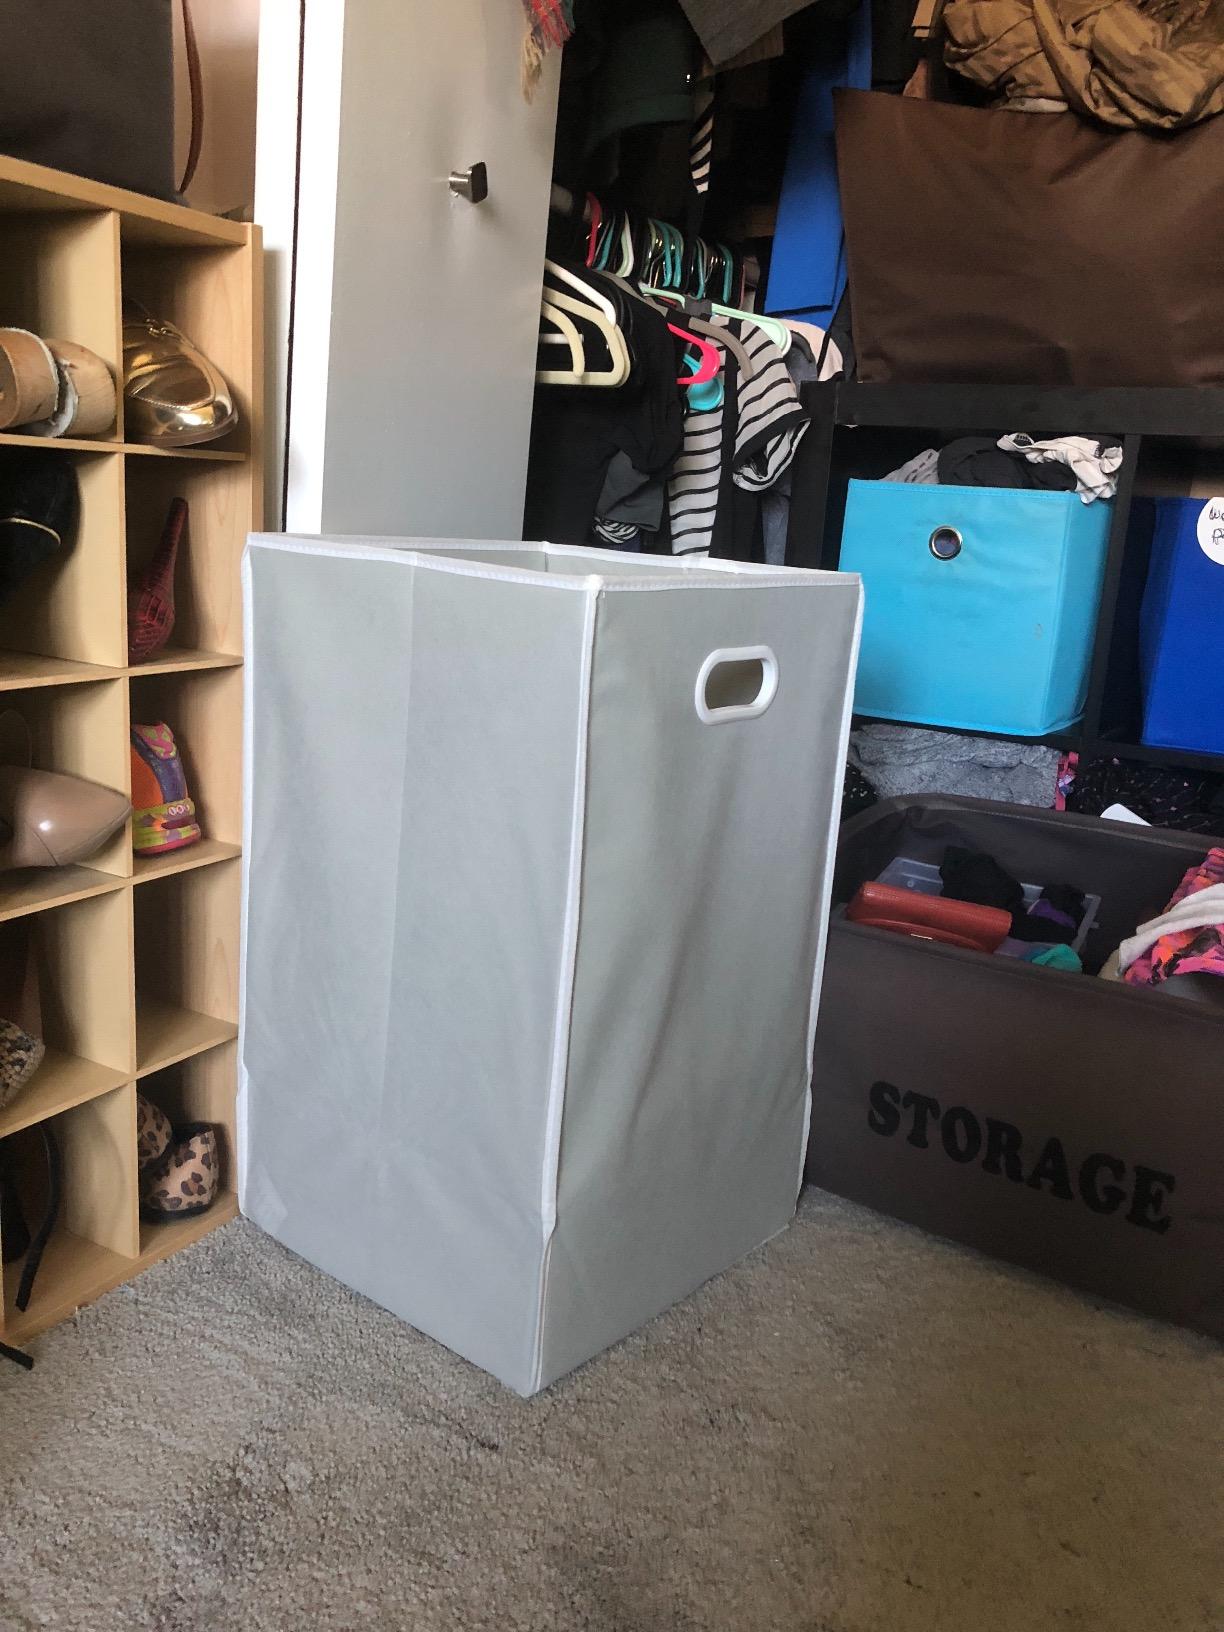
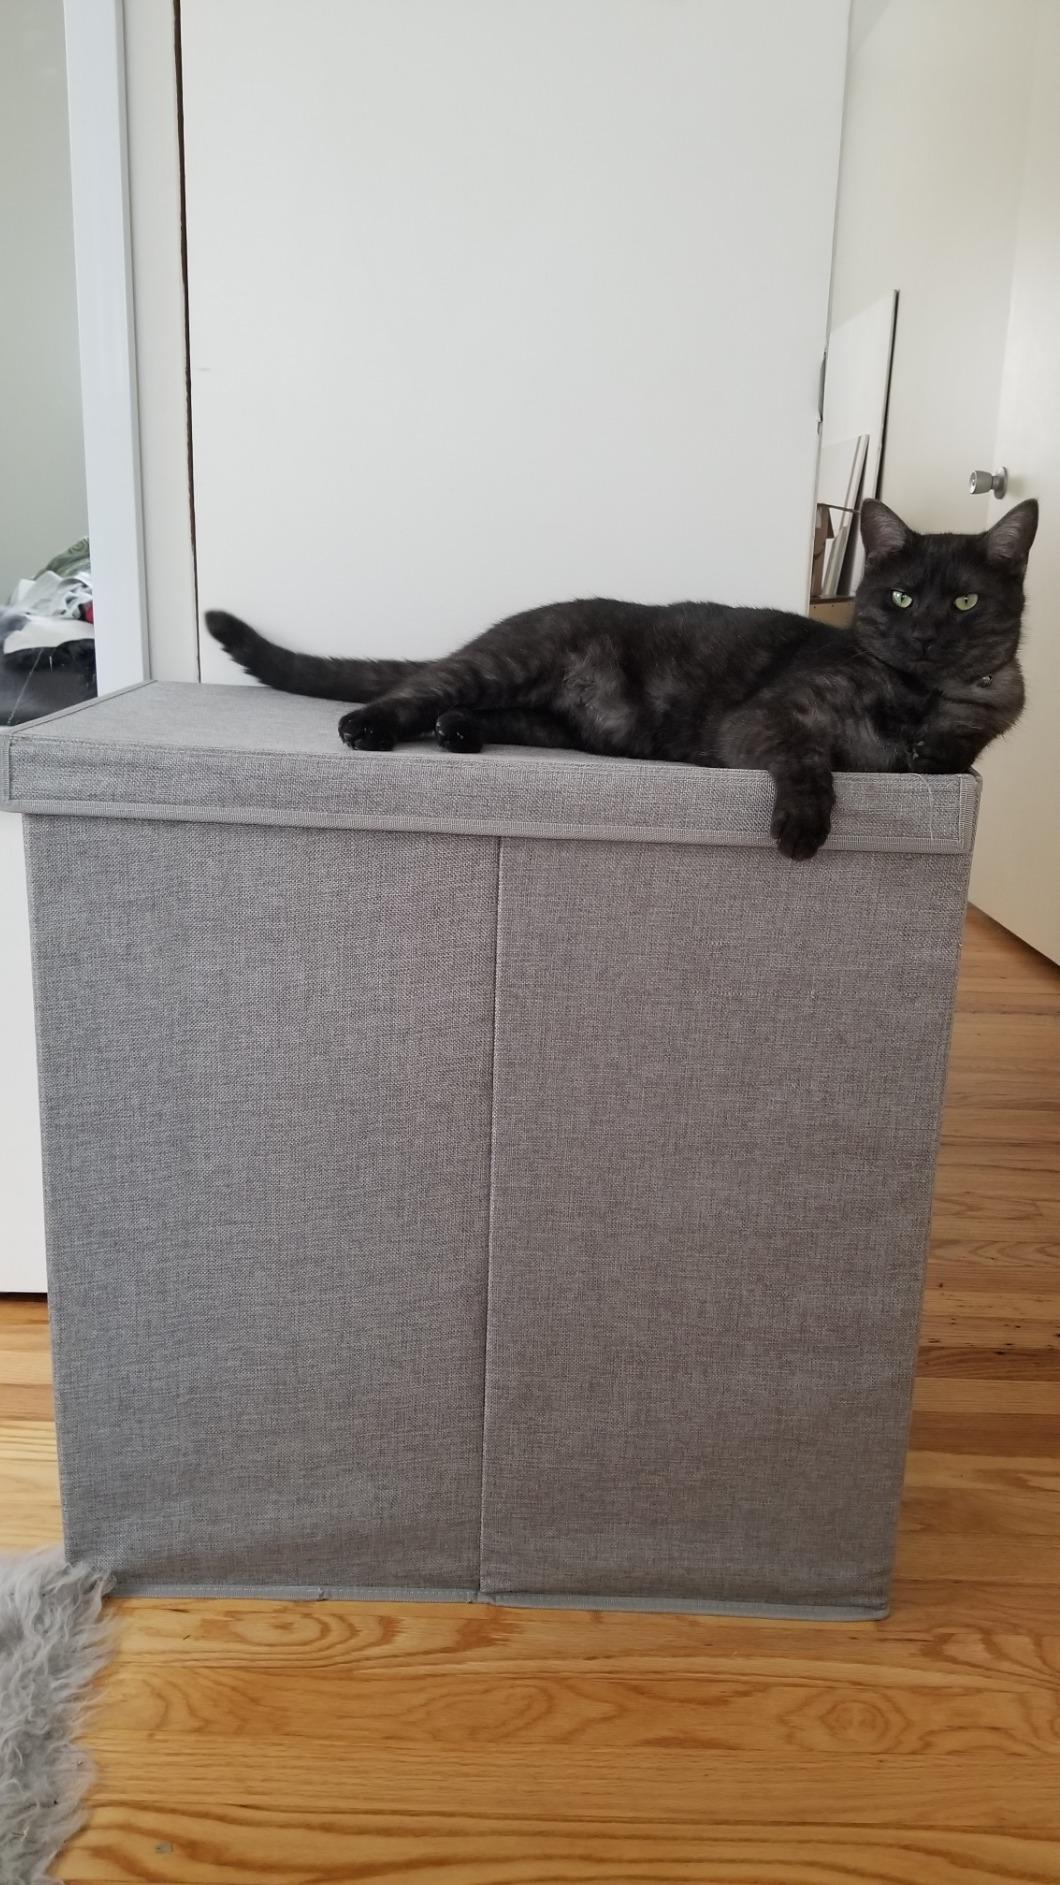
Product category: items_hamper
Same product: no